Borys Voznytsky Lviv National Art Gallery

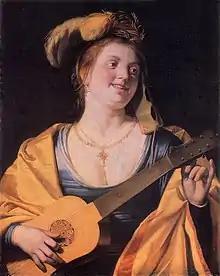
Gerard van Honthorst, "Woman with a Guitar" (1631) M. Korshitsky Lviv Art Gallery

Jan Matejko (1838-1893) was one of the foundational artists of the Lviv Gallery collection. His work was included at the Gallery's inaugural 1902 exhibition, and exemplifies the foundational principals of the gallery. The Lviv Gallery holds the largest collection of Matejko's work, outside of Poland. The work demonstrates the wide range of Matejko's artistic expression, including both major treatments of historical themes ("Carl Gustav and Szymon Starowolski at the Locket Tomb") and important intimate family paintings ("Portrait of the Artist's Children", 1879). Matejko's intense interest in the historical record of his nation and his desire to promote Polish patriotism push his work beyond illustration of history to commentary upon its moral content.